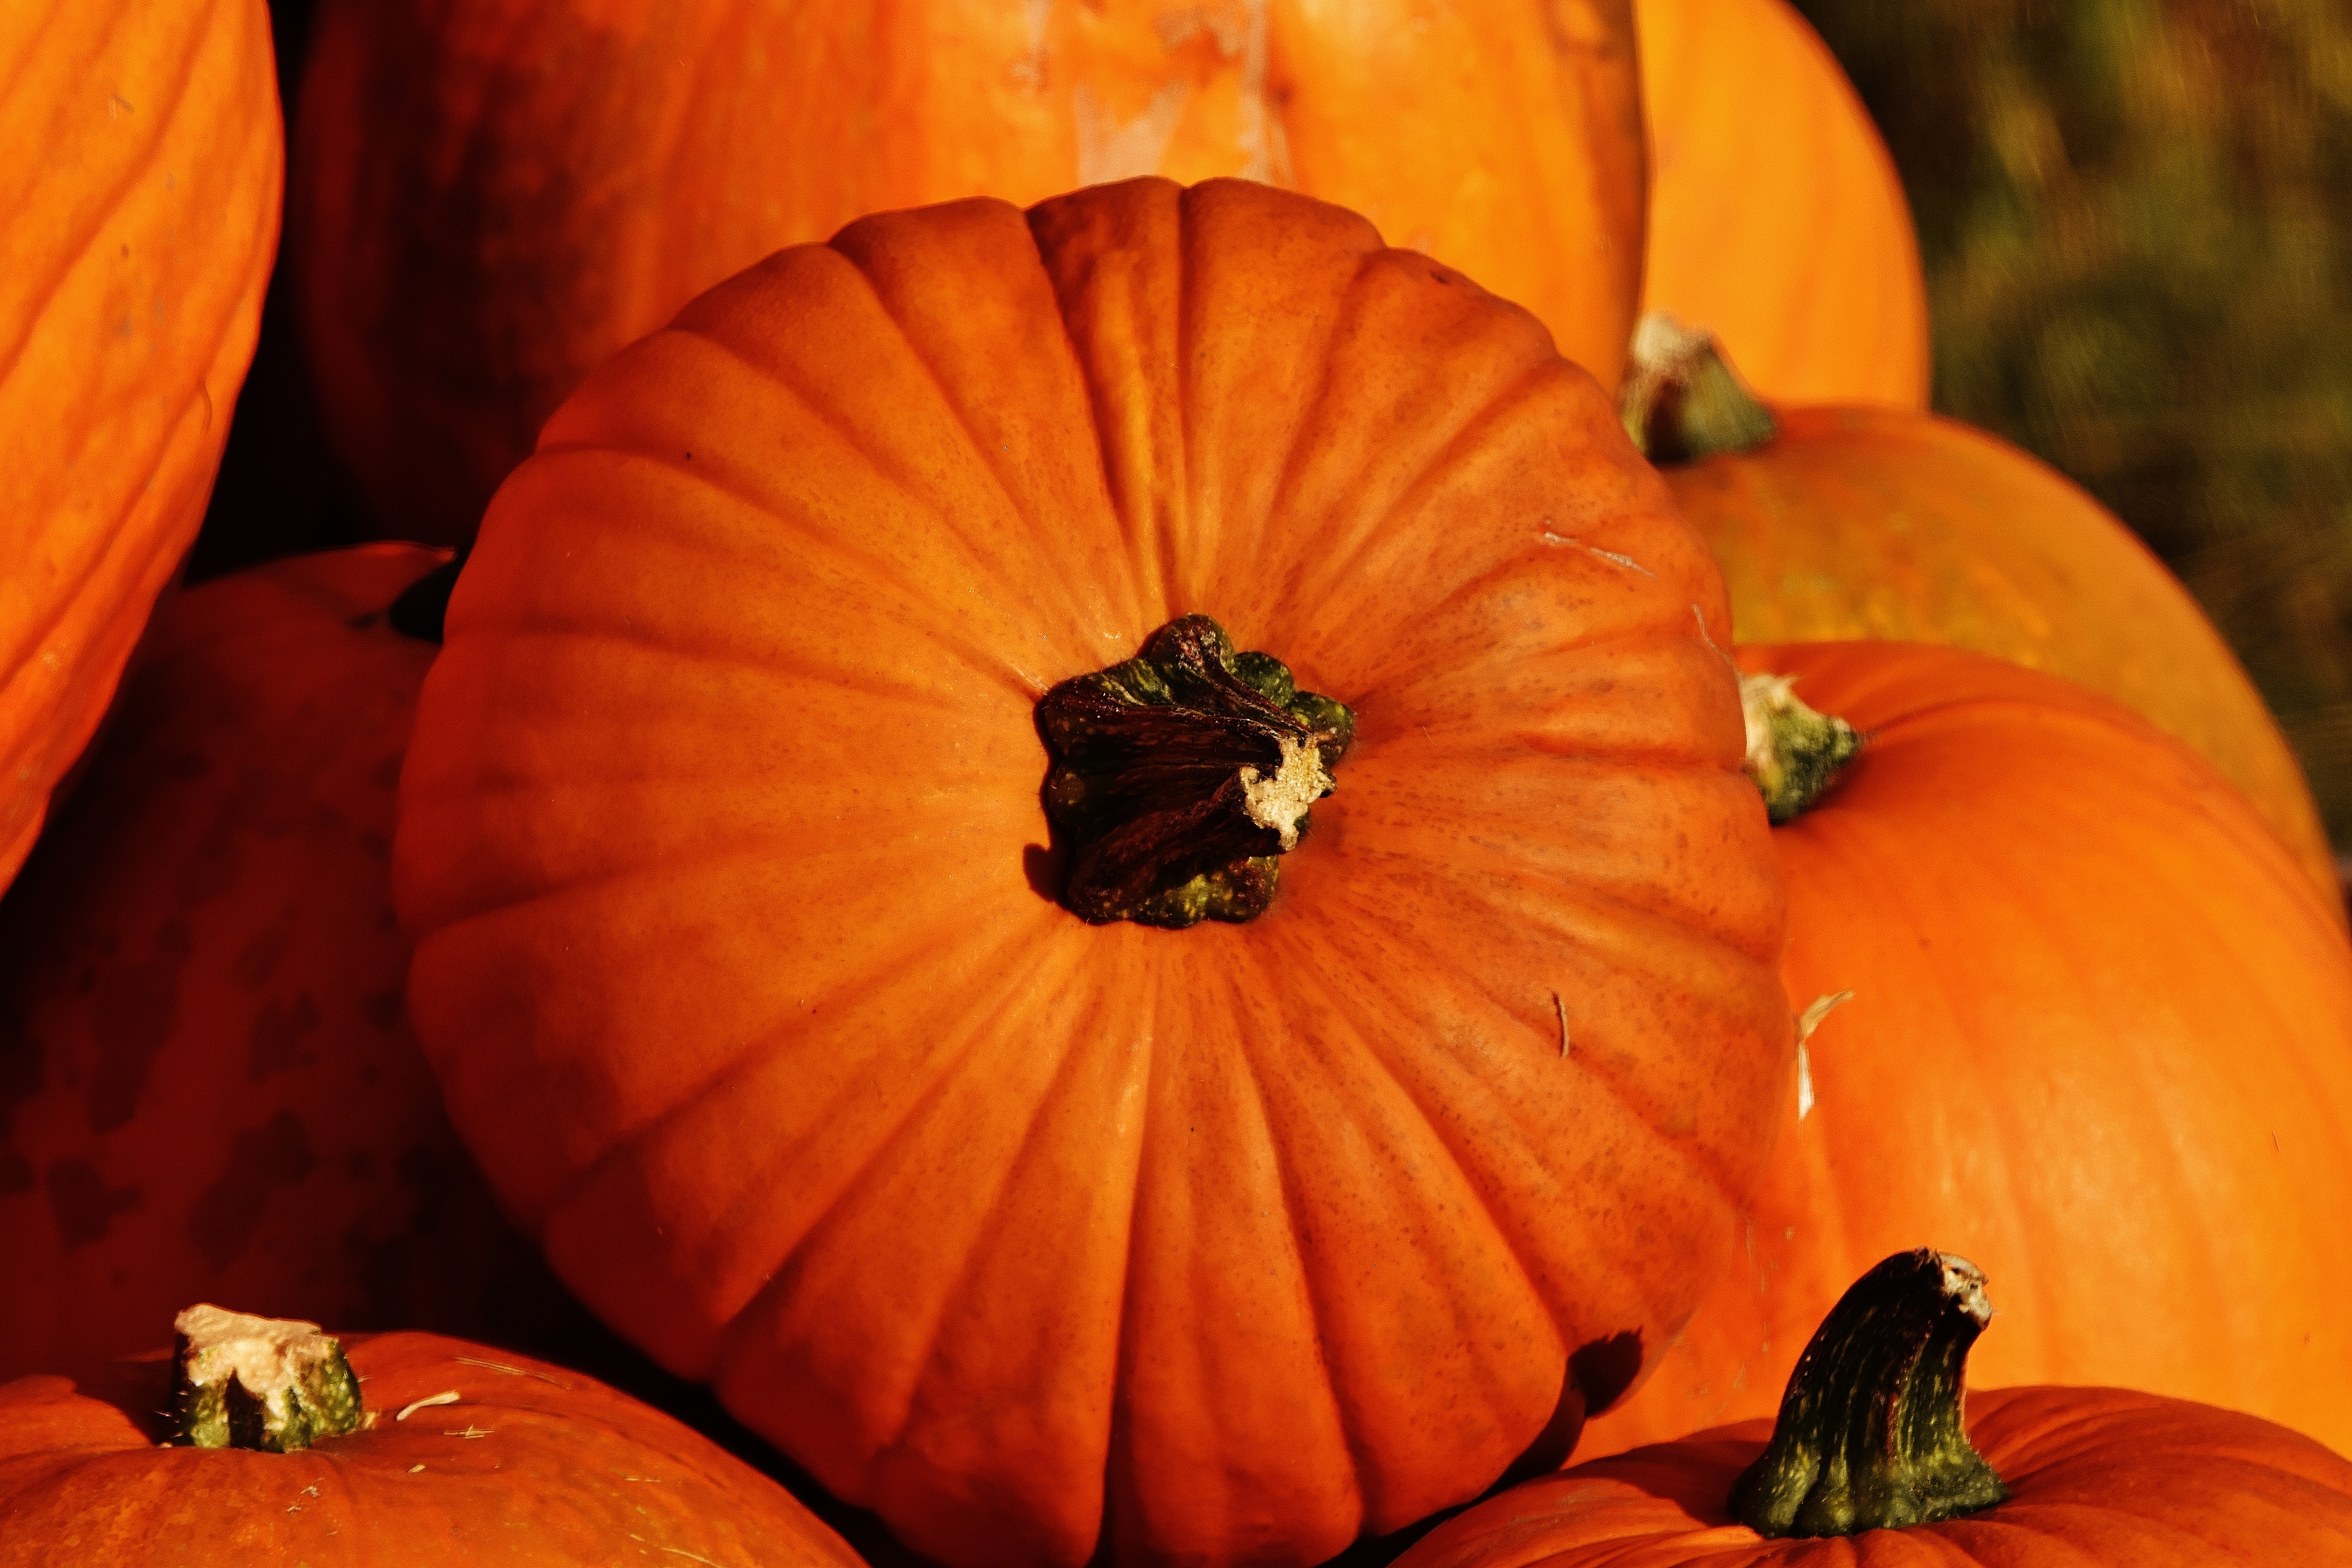
plant, flower, decoration, orange, harvest, produce, color, autumn, pumpkin, halloween, colorful, yellow, garden, season, jack o lantern, seasonal, calabaza, carving, pumpkins, cucurbita, autumn decoration, decorative squashes, flowering plant, winter squash, land plant